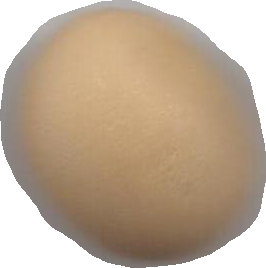
Variety: Dega